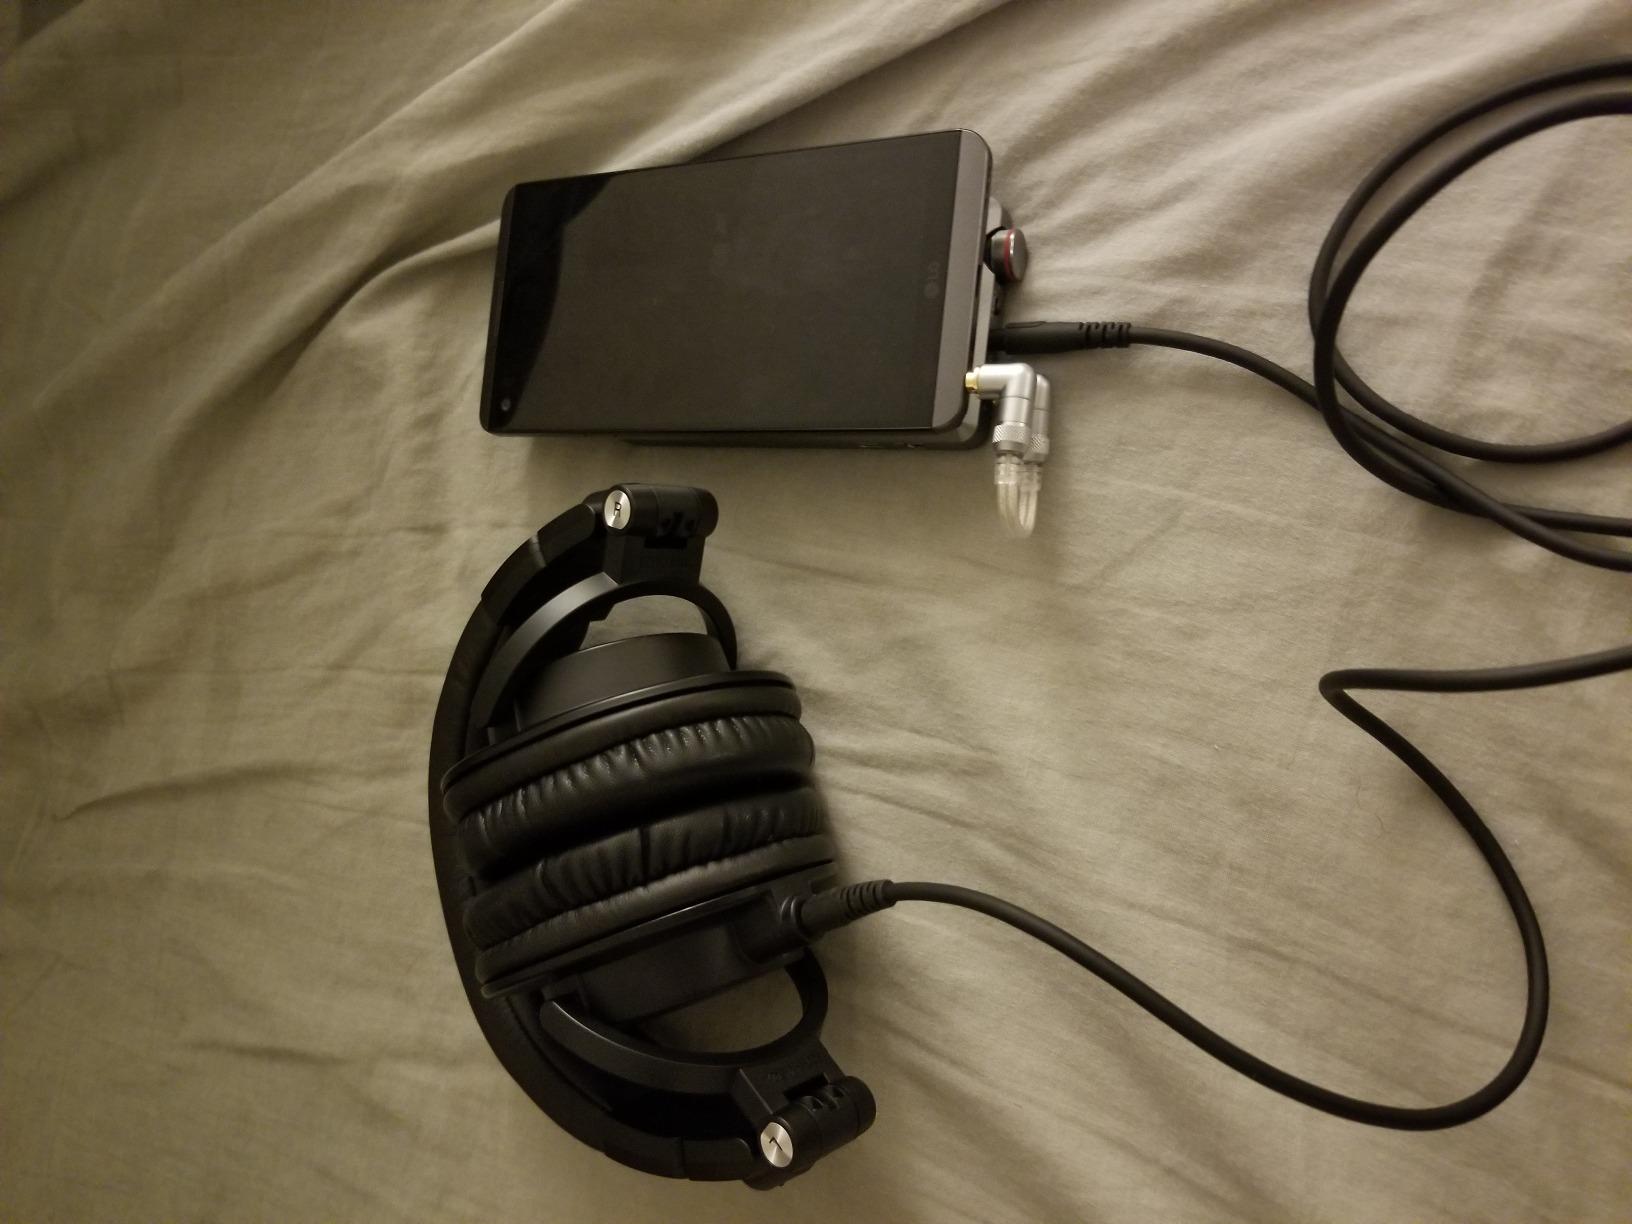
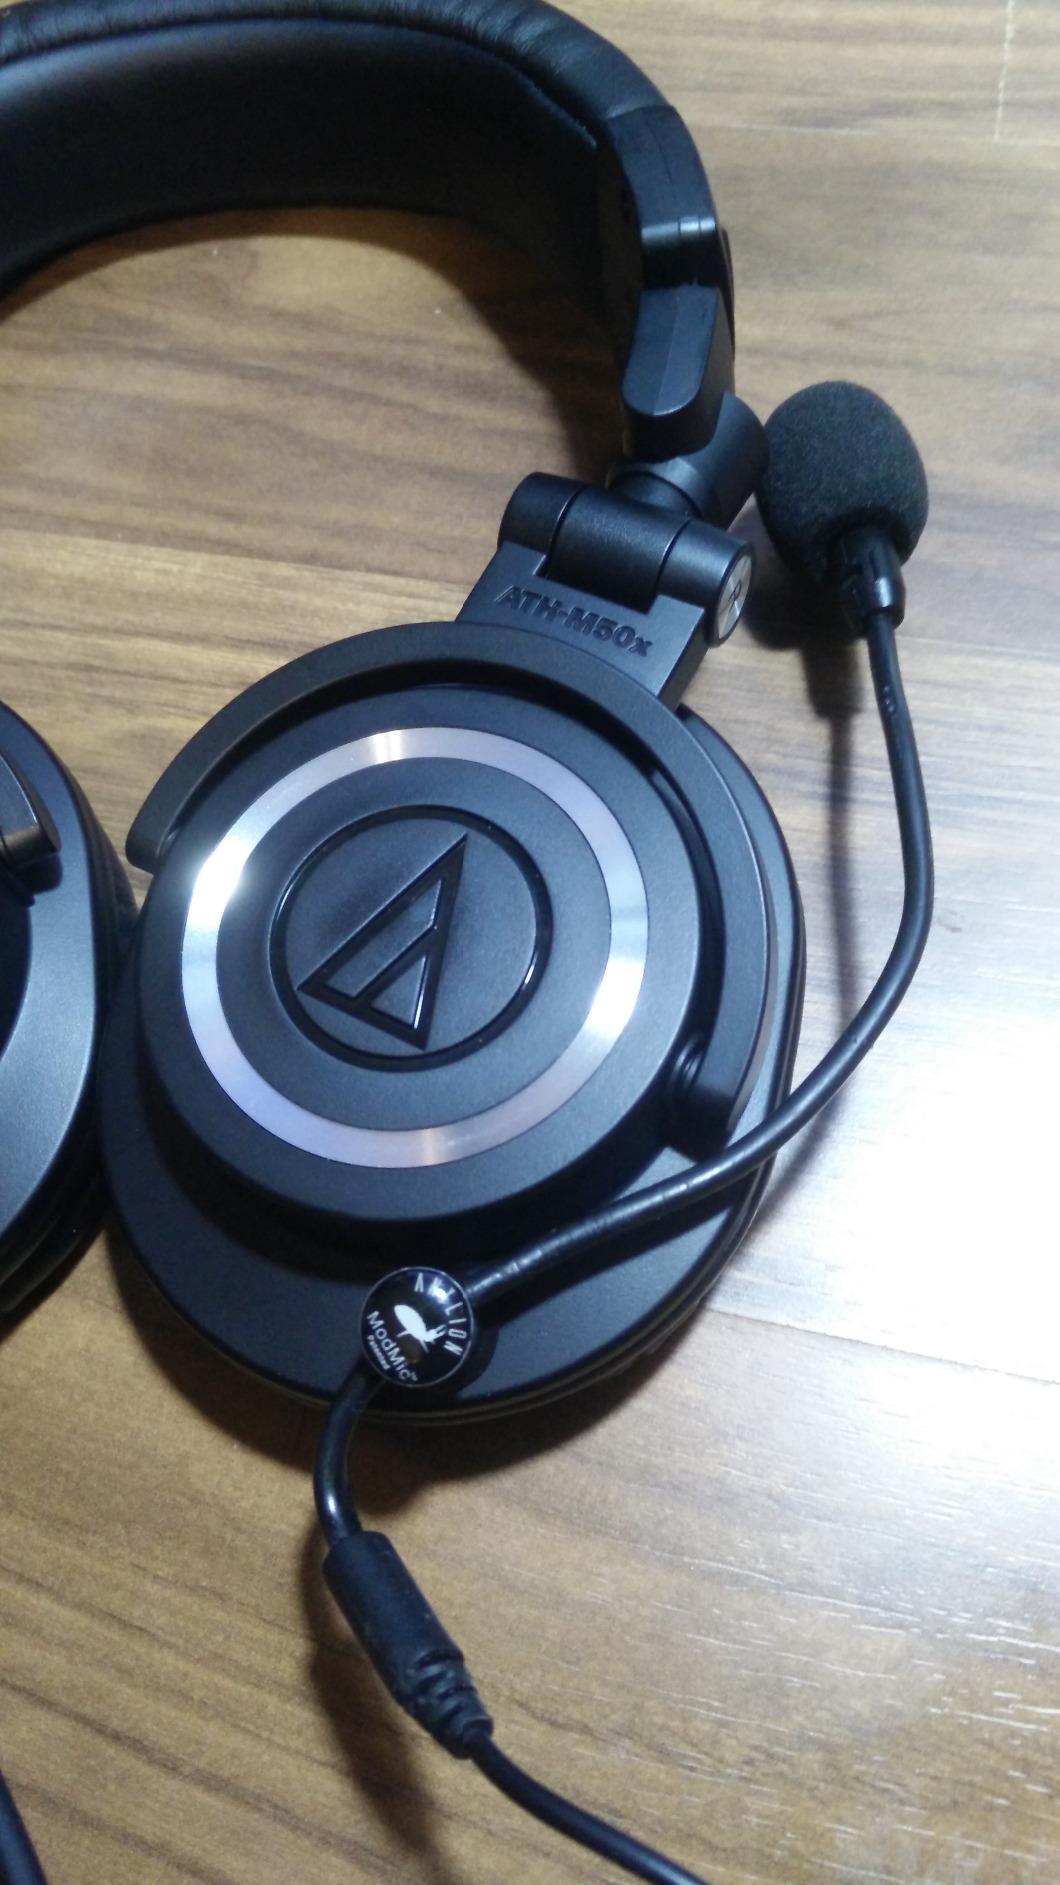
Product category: headphones
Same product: yes